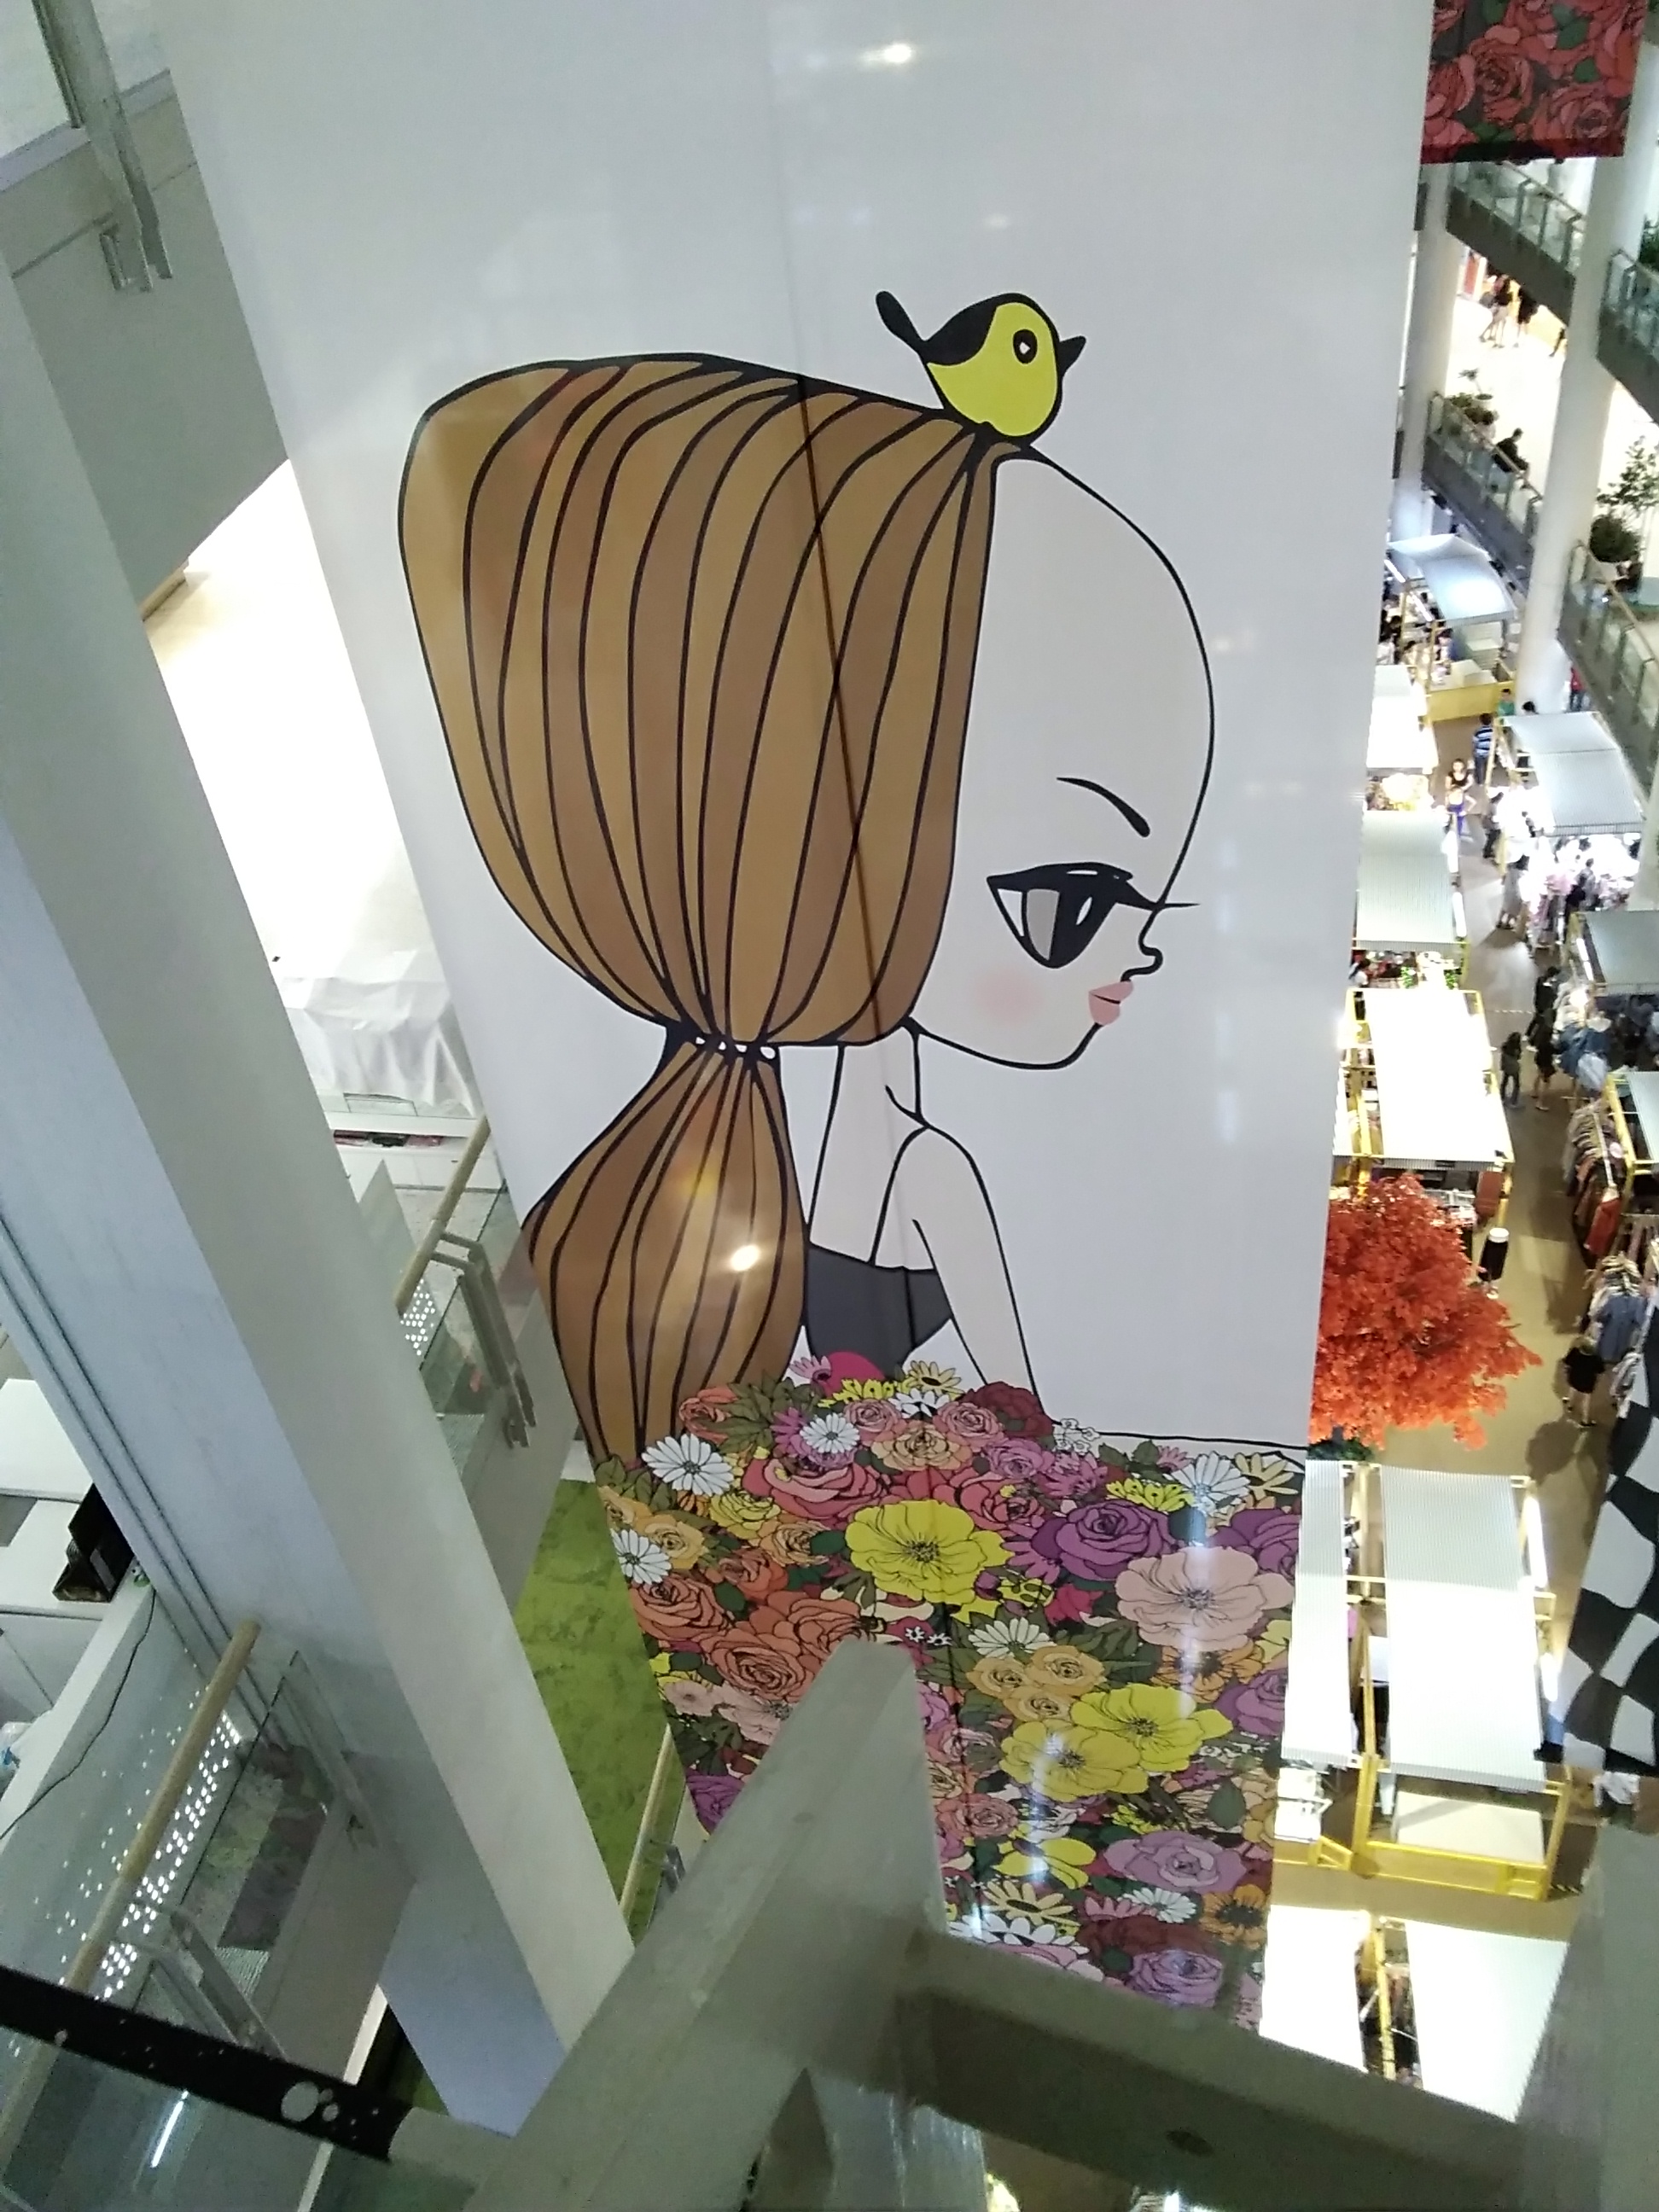
colorful, illustration, organism, art, interior design, plant